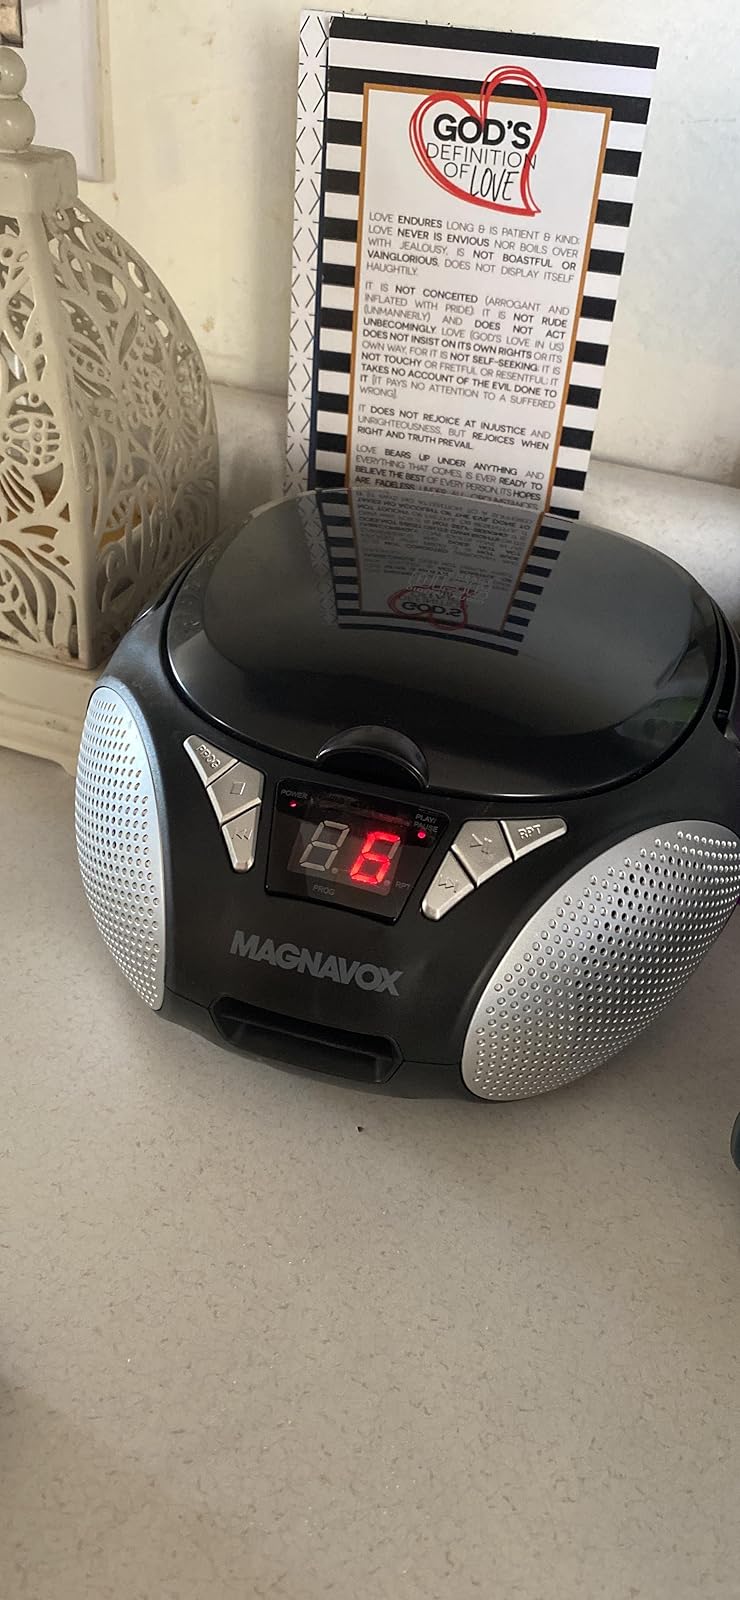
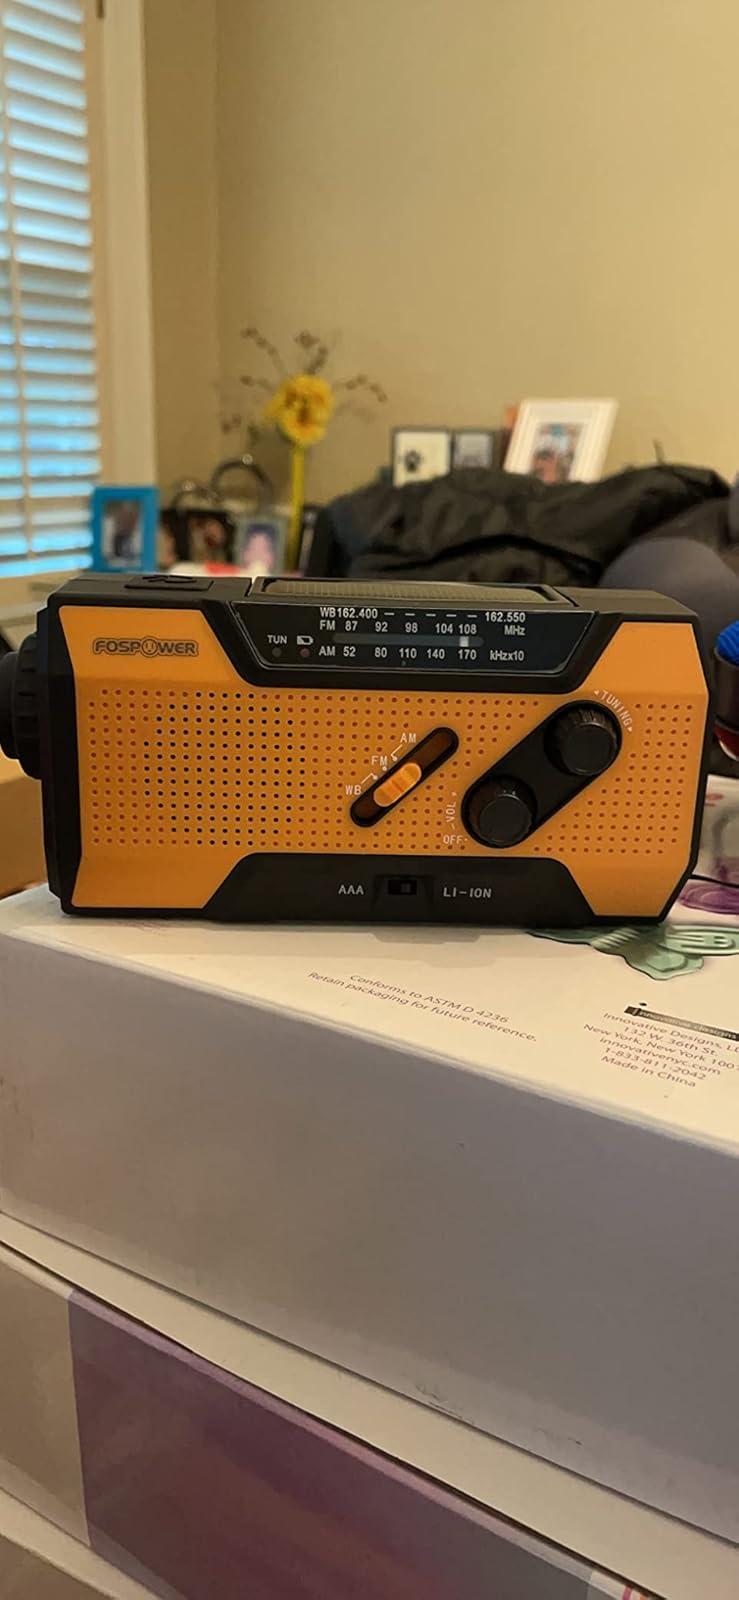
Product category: radio
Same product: no